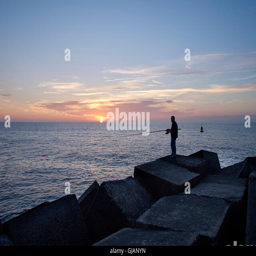
fisherman at a pier during sunset